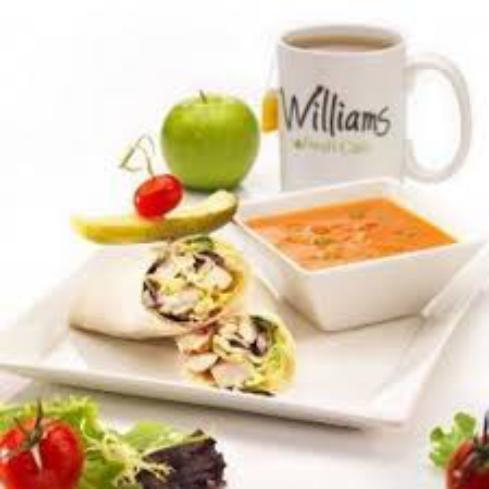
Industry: Food